John Sherman

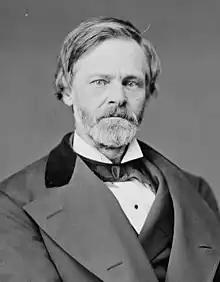
Photograph by Mathew Brady, 1865–1880

John Sherman (May 10, 1823October 22, 1900) was an American politician from Ohio who served in federal office throughout the Civil War and into the late nineteenth century. A member of the Republican Party, he served in both houses of the U.S. Congress. He also served as Secretary of the Treasury and Secretary of State. Sherman sought the Republican presidential nomination three times, coming closest in 1888, but was never chosen by the party.